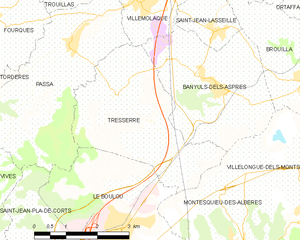
Carte des communes françaises
Tresserre est une commune française située dans le département des Pyrénées-Orientales, en région Occitanie.